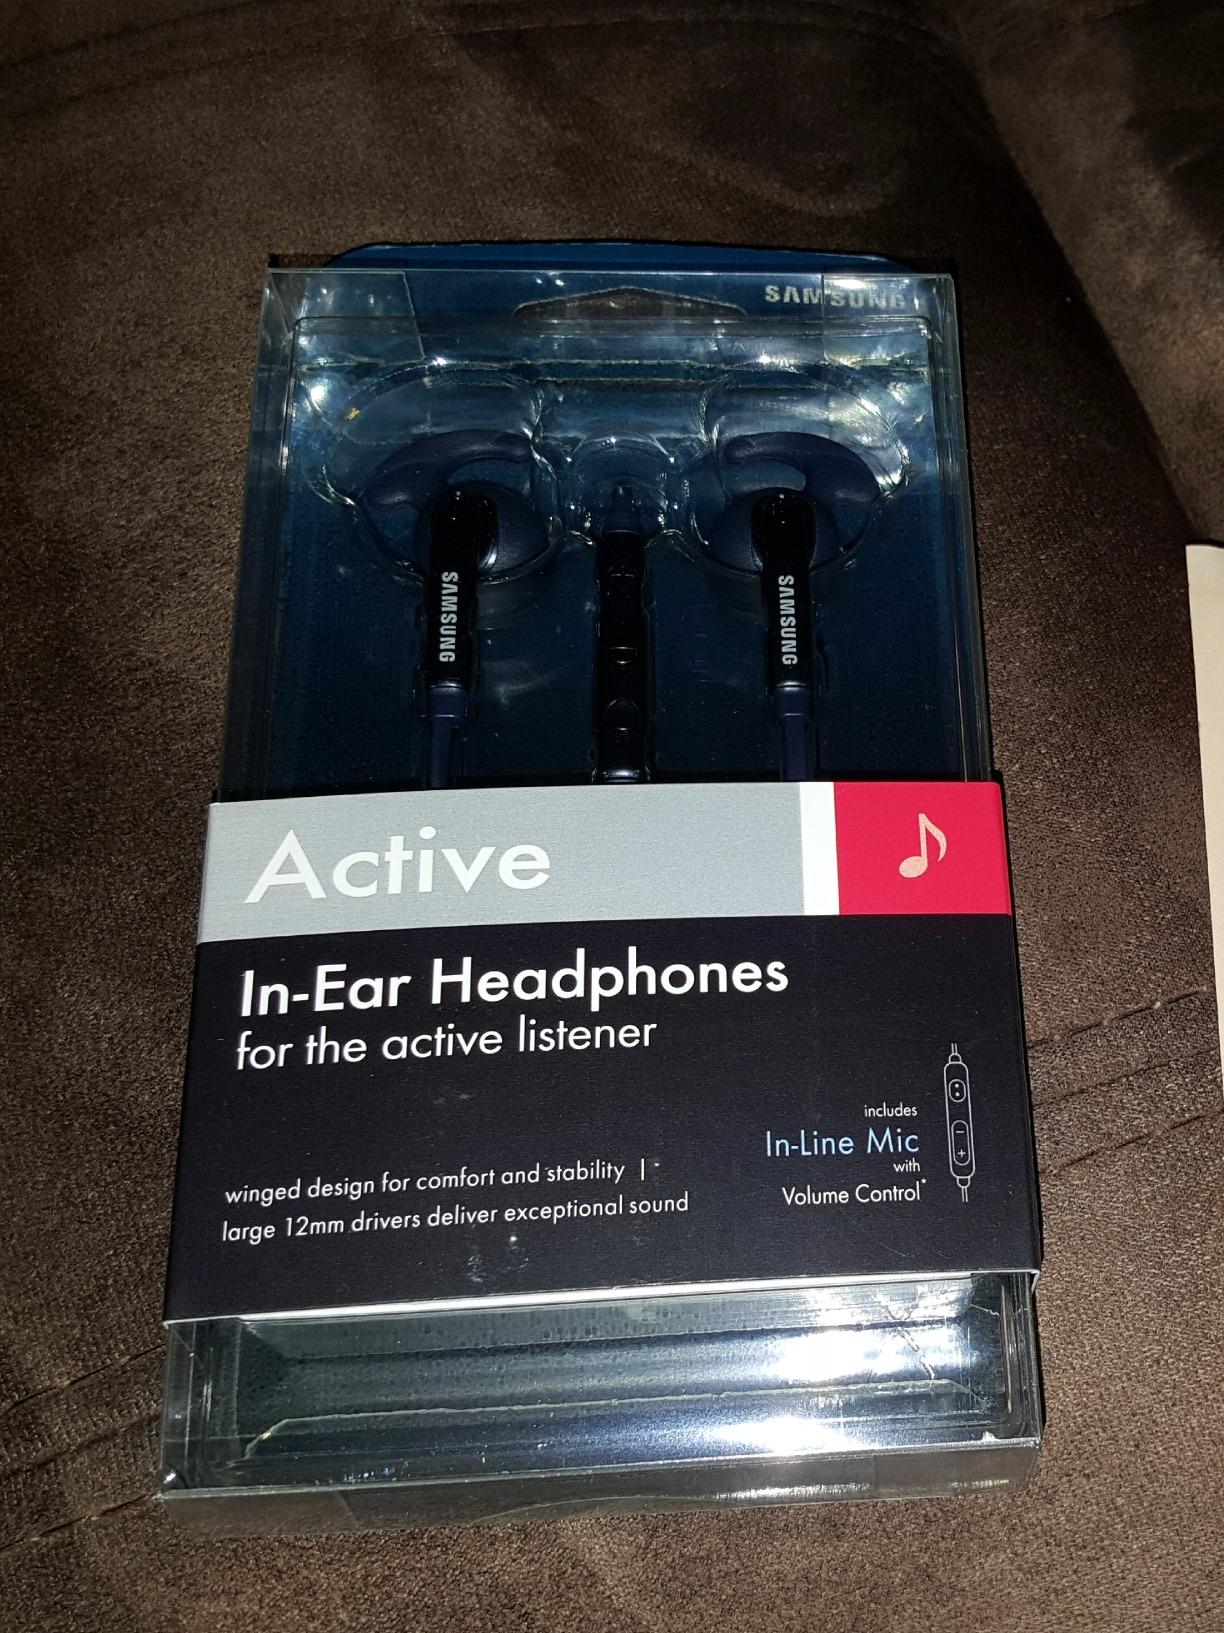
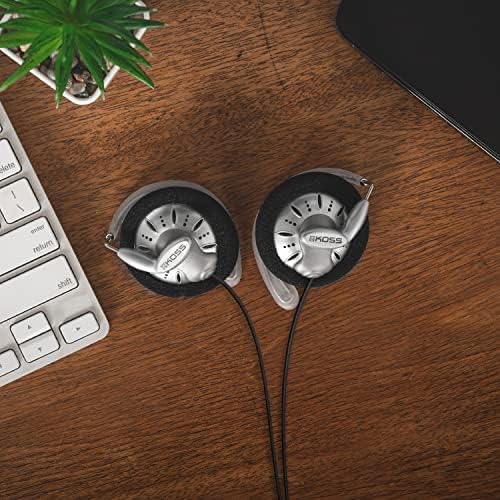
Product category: headphones
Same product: no